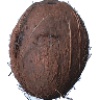
Label: Cocos 1